Mikko Pesälä

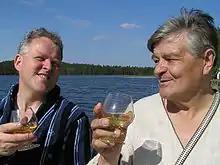
Mikko Pesälä (right)

Mikko Pesälä (born 30 November 1938 in Iitti) is a Finnish former politician who served as the Finnish member of the European Parliament. A farmer by trade, he served as a member of the Parliament of Finland for 24 years, from 1975 to 1999, representing the Centre Party. He also served as Minister of Agriculture and Forestry from 1994 to 1995.